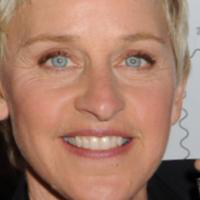
Age group: age 41-55